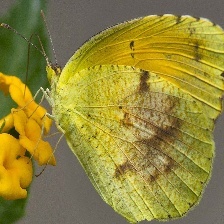
Species: SLEEPY ORANGE
Butterfly family (ImageNet category): sulphur_butterfly